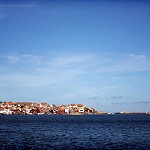
Label: sea